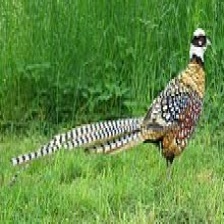
Species: ELLIOTS  PHEASANT
Scientific name: SYRMATICUS ELLIOTI